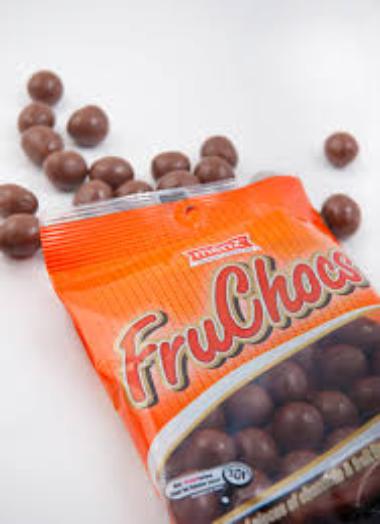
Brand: FruChocs
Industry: Food